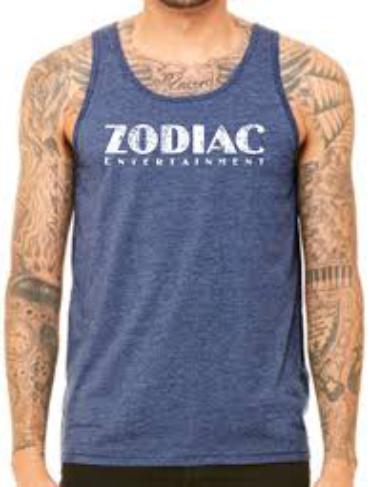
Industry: Clothes